Constitution Square, Montevideo

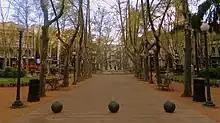

, also known as "Plaza Matriz", is the oldest city square in Montevideo, Uruguay.